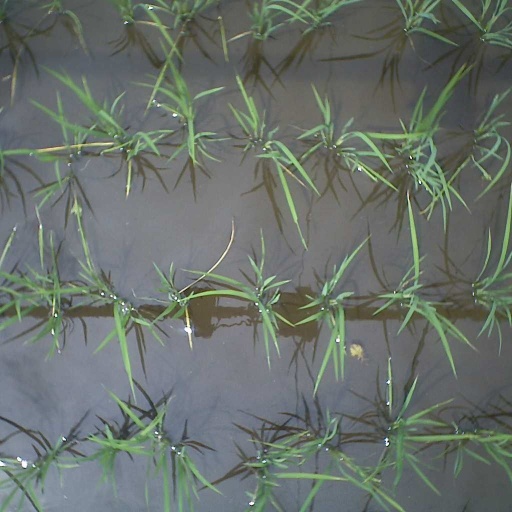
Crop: rice